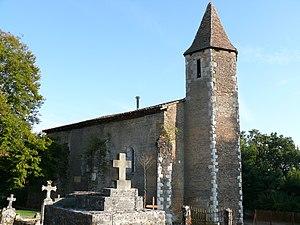
Parleboscq - Eglise de Sarran et cimetière
Cet article recense les monuments historiques des Landes, en France.
L'église de Sarran est un lieu de culte catholique situé sur la commune de Parleboscq, dans le département français des Landes. Elle fait l’objet d’une inscription au titre des monuments historiques depuis le 5 juin 1973. Elle est l'une des sept églises de la commune.
Parleboscq est une commune du Sud-Ouest de la France, située dans le département des Landes.